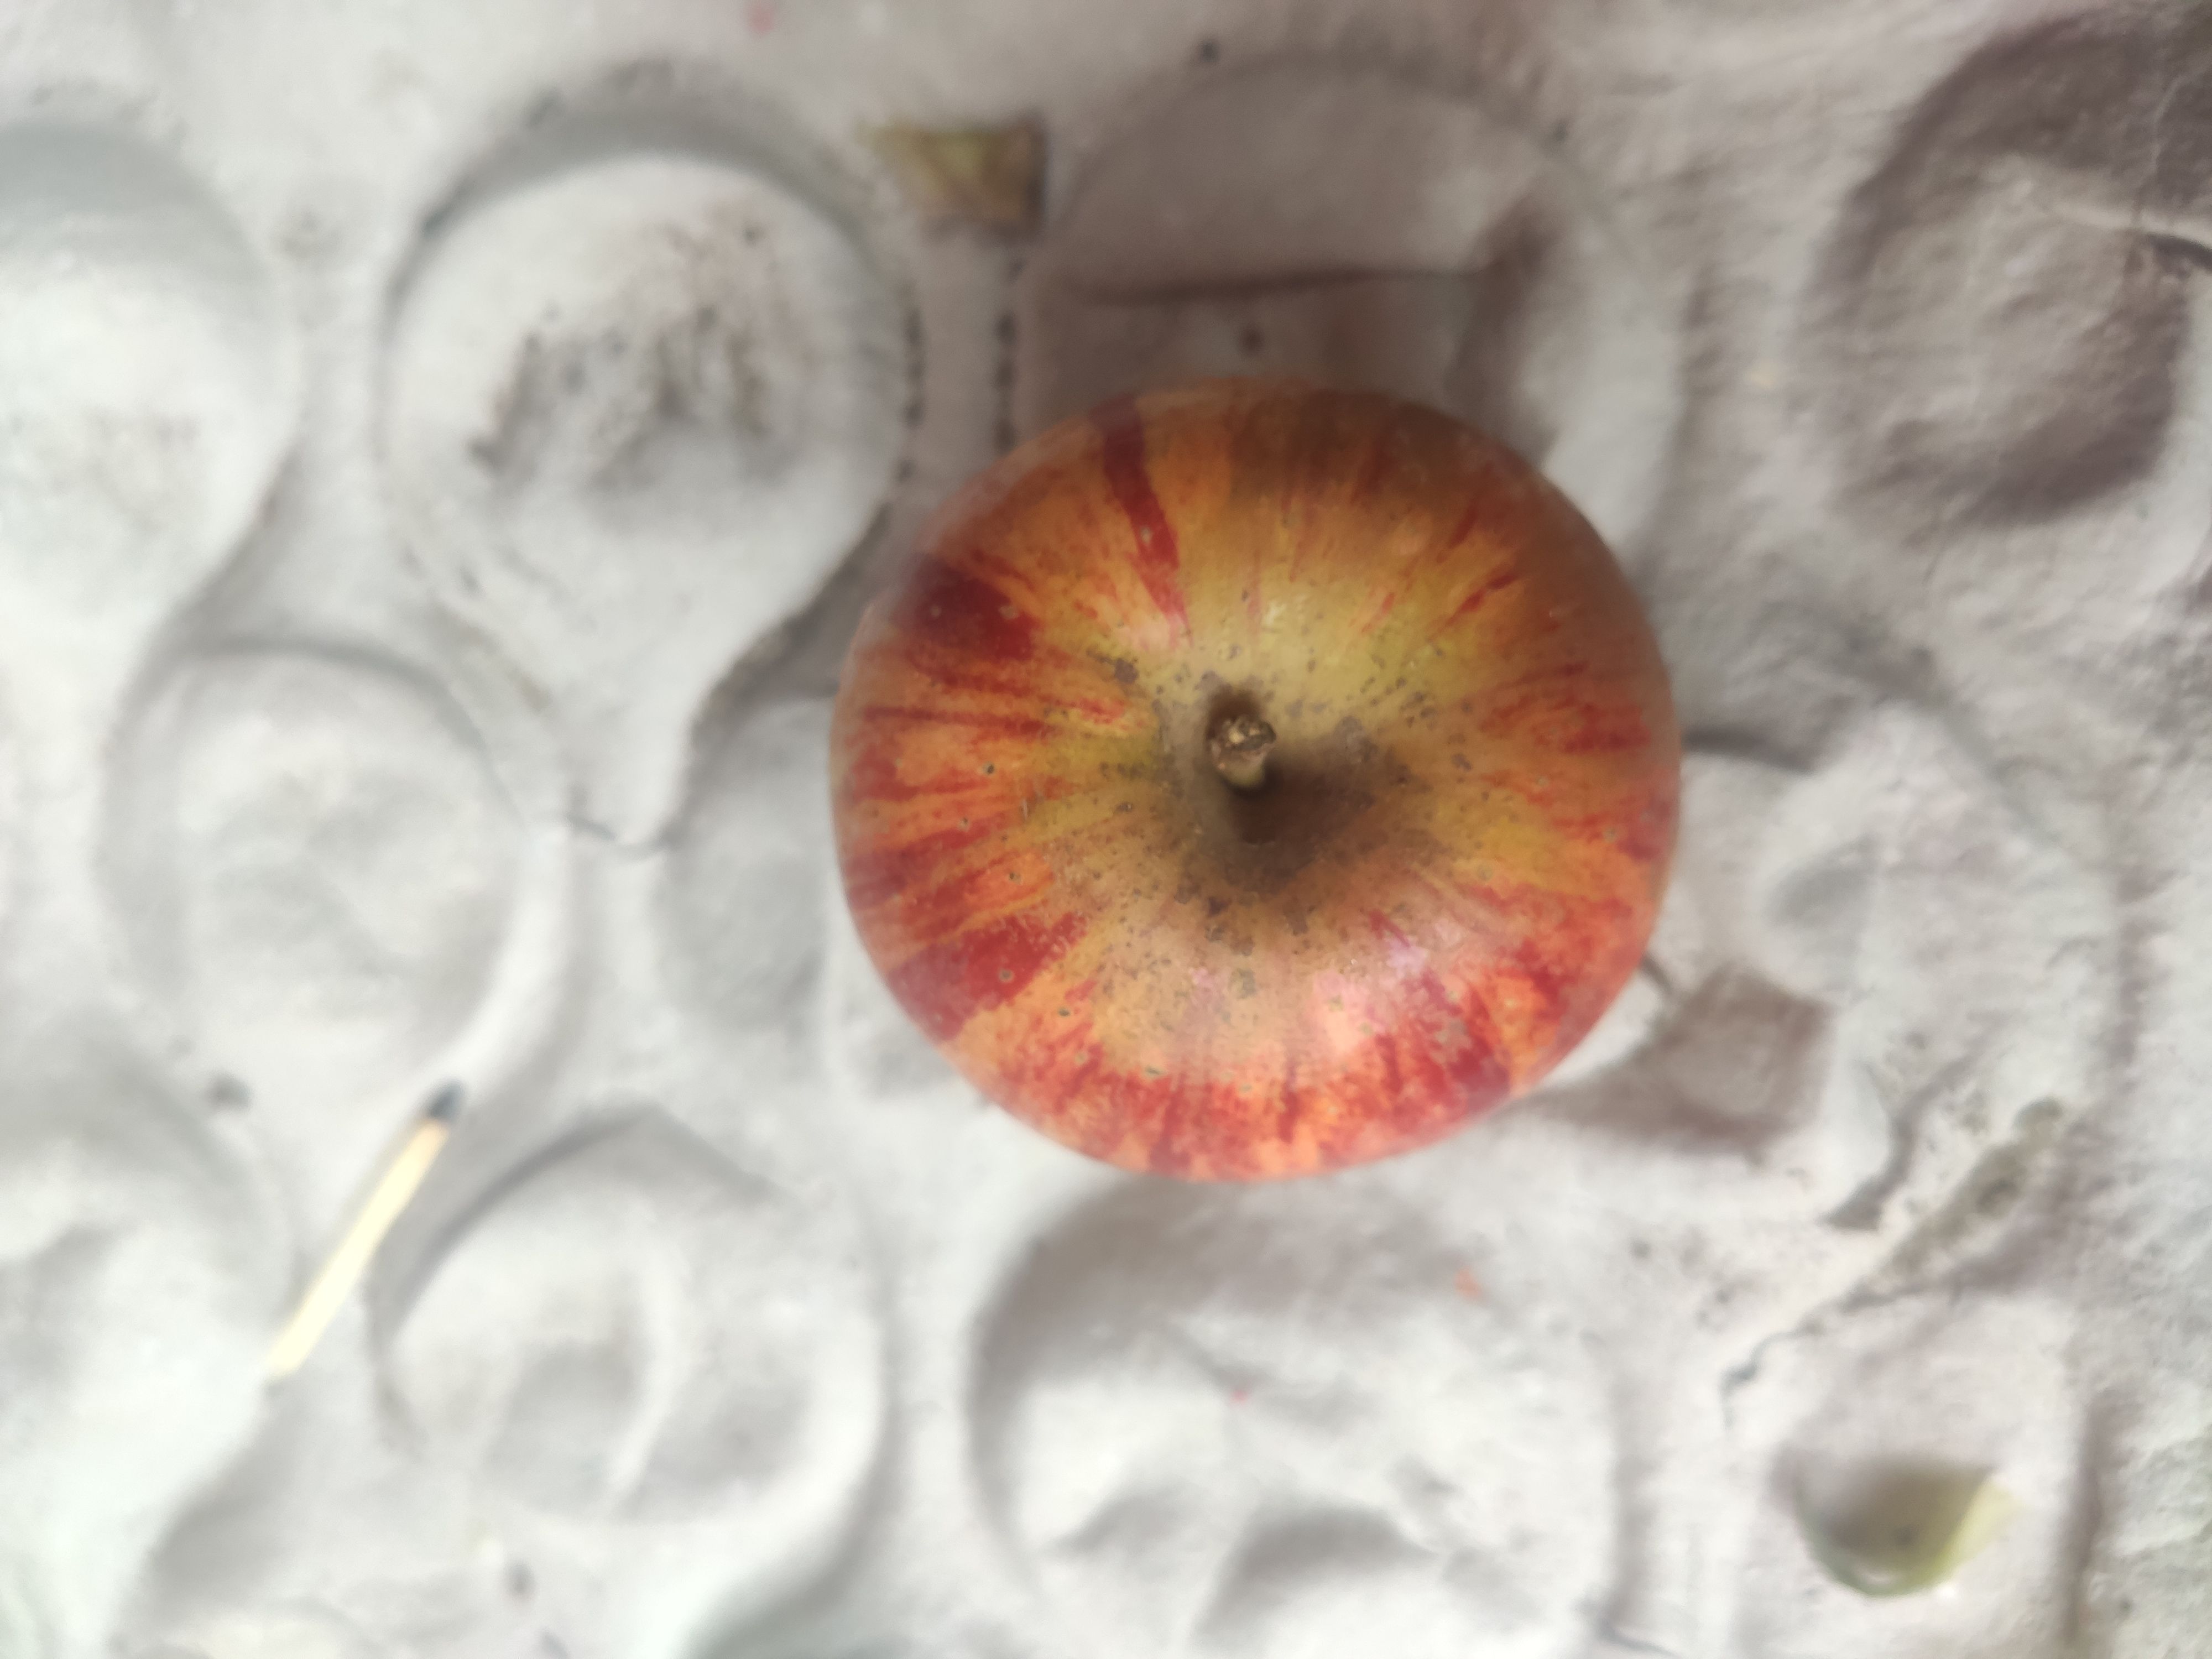
Fruit: apple
Grade: 2nd-grade